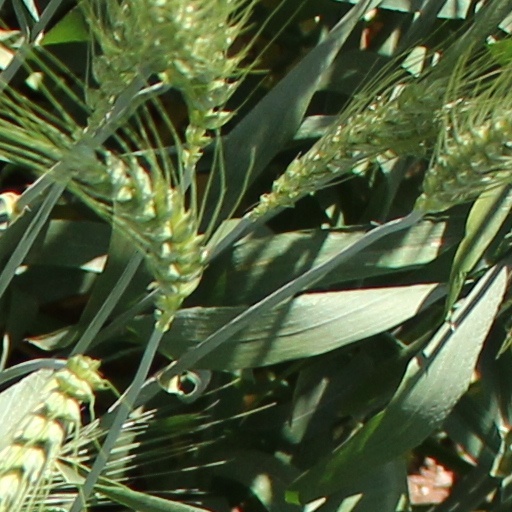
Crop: wheat